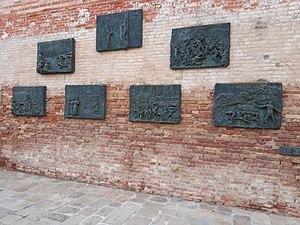
Arbit Blatas, pseudonyme de Nicolai Arbitblatas, né à Kaunas le 12 novembre 1908, et mort à New York le 27 avril 1999, est un peintre et sculpteur lituanien naturalisé américain.